FMN riboswitch

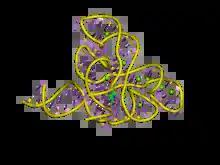
A representation of the 3D structure of the FMN riboswitch. This derived from a crystal structure of the FMN riboswitch bound to FMN.

The function of the FMN riboswitch is twofold; first, riboswitches contain an aptamer component, which allows this RNA molecule to bind to its target molecule, FMN, resulting in a series of conformational changes. These conformational changes occur between the bound and unbound states, and are contingent upon the presence or absence of FMN. Previous research has proposed that this riboswitch operates by forming an intrinsic terminator stem when FMN is present in sufficient amounts but folds into an alternative structure when FMN is absent. Additional studies conducted on this riboswitch also suggest that these conformational changes in the structure of the FMN riboswitch are localized to specific nucleotide regions that form the binding pocket of this molecule. These findings are congruent with binding events seen in other riboswitches and RNA molecules. The second function of the FMN riboswitch is an expression platform, which either inhibits or activates expression of the genes associated with FMN.